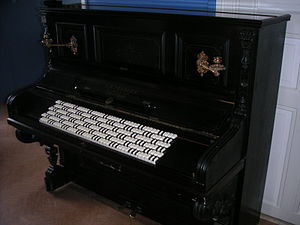
Klaviatur / Andre typer klaviaturer
Janko-klaviatur
Klaviatur bruges som regel om de samlede taster på musikinstrumenter som klaverer, synthesizere, orgler og harmonikaer. Tasterne på et klaviatur kaldes tangenter eller taster. Det kan også bruges om skrivemaskiner eller computeres tastesæt, men da bruger man oftest ordet tastatur. På musikinstrumenter med flere rækker af klaviaturer kaldes disse for manualer – dette gælder især for orgel, hvor 3 el. 4 manualer ikke er ualmindelige, men også for cembalo, hvor 2 manualer er almindelige på større instrumenter.